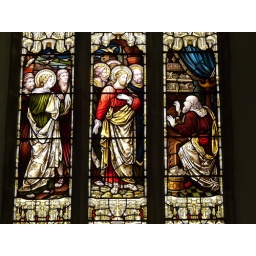
Stained glass window in the Poyntz chapel of St James the Less